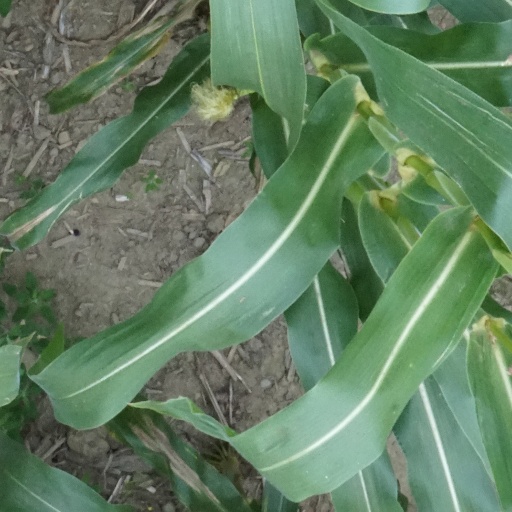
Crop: maize; corn